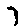
Label: 7